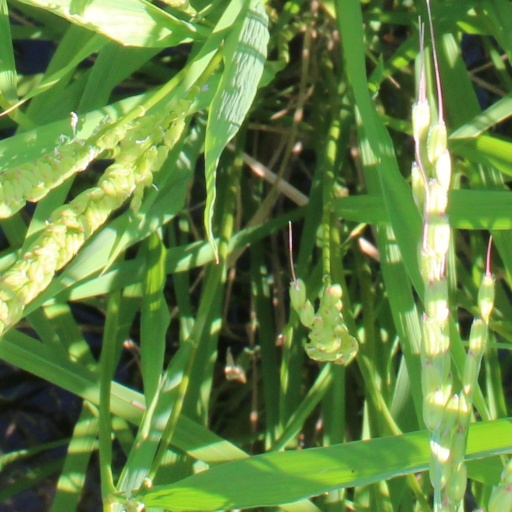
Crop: rice